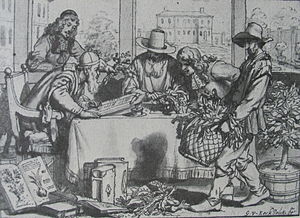
Etnobotanik
"""Botanikere i arbejde"" af Gerbrand van den Eeckhout, fra midten af 17. århundrede."
Etnobotanik er studiet af forholdet mellem planter og mennesker. Etnobotanik regnes som en undergren af etnobiologi. Etnobotanik studerer forholdet mellem planter i de menneskelige kulturer. Etnobotanikken studerer således, hvorledes planter er blevet anvendt eller anvendes i menneskelige samfund og indbefatter planter anvendt til byggeri, værktøj, værdiformidler, klæder, ritualer, socialt liv, musik, mad samt til medicin. For tiden studeres især økonomisk botanik, bæredygtigt jordbrug og jordbrugsetik.